Offset agreement

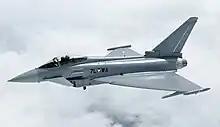
Austrian Eurofighter Typhoon Bundesministerium für Landesverteidigung und Sport

Offset Agreements are negotiated by the Federal Ministry of Economic Affairs and Labor on a case-by-case basis; the percentage of offset is above 100%, up to 200% (and sometimes even more) of the contract values. Austria has one of the highest requests in the world for nominal quantity offsets. However, multipliers can go up to 10. The minimum value of the sale for mandatory offsets is 726,000 Euro. This high offset policy, applied to EADS Eurofighter Typhoons purchase in 2002 and still ongoing, was changed in 2008-9 when Austria signed the voluntary EU "Code of Conduct on Offset". The relevant changes are the reduction of the offset quantity to 100% (that is the value of the purchase contract), the value of multipliers, and the monitoring function of the "Federal Ministry of Defence and Sports".